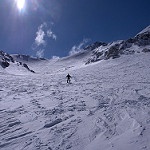
Label: glacier